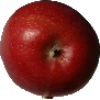
Label: Apple Braeburn 1